Ravil Maganov

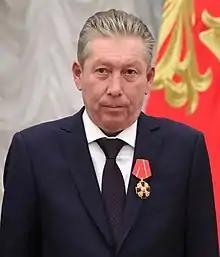
Maganov in 2019

Ravil Ulfatovich Maganov (25 September 1954 – 1 September 2022) was a Russian oligarch who was the chairman of the national oil company Lukoil.